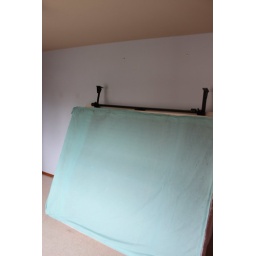
bed to go in 3rd bedroom